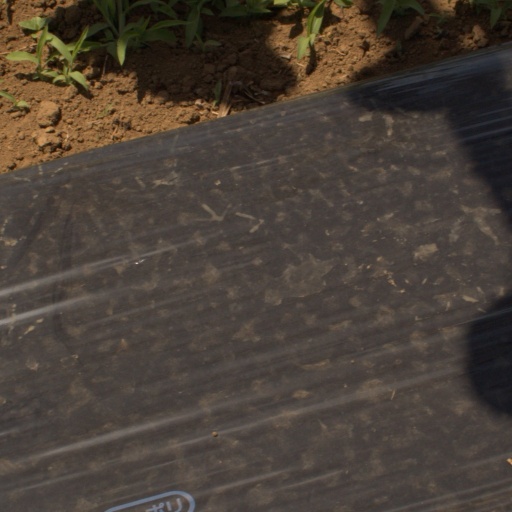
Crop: Jerusalem artichoke